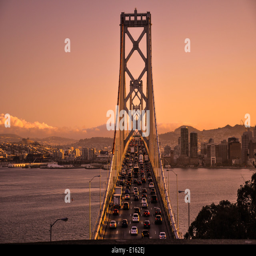
rush hour at the bay bridge